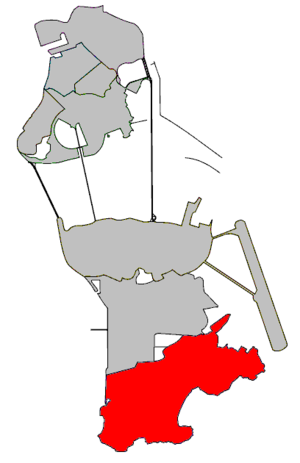
La Freguesia de São Francisco Xavier est l'une des sept Freguesias de Macao et est située dans le sud-est de la péninsule de Macao. Elle n'a pas de pouvoirs administratifs, mais est reconnue par le gouvernement comme purement symbolique.